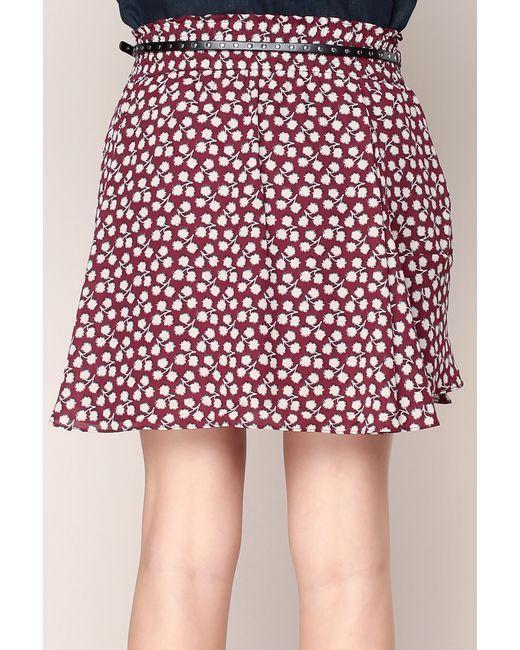
Burgunderfarbener Damen-Minirock mit Gürteldetails